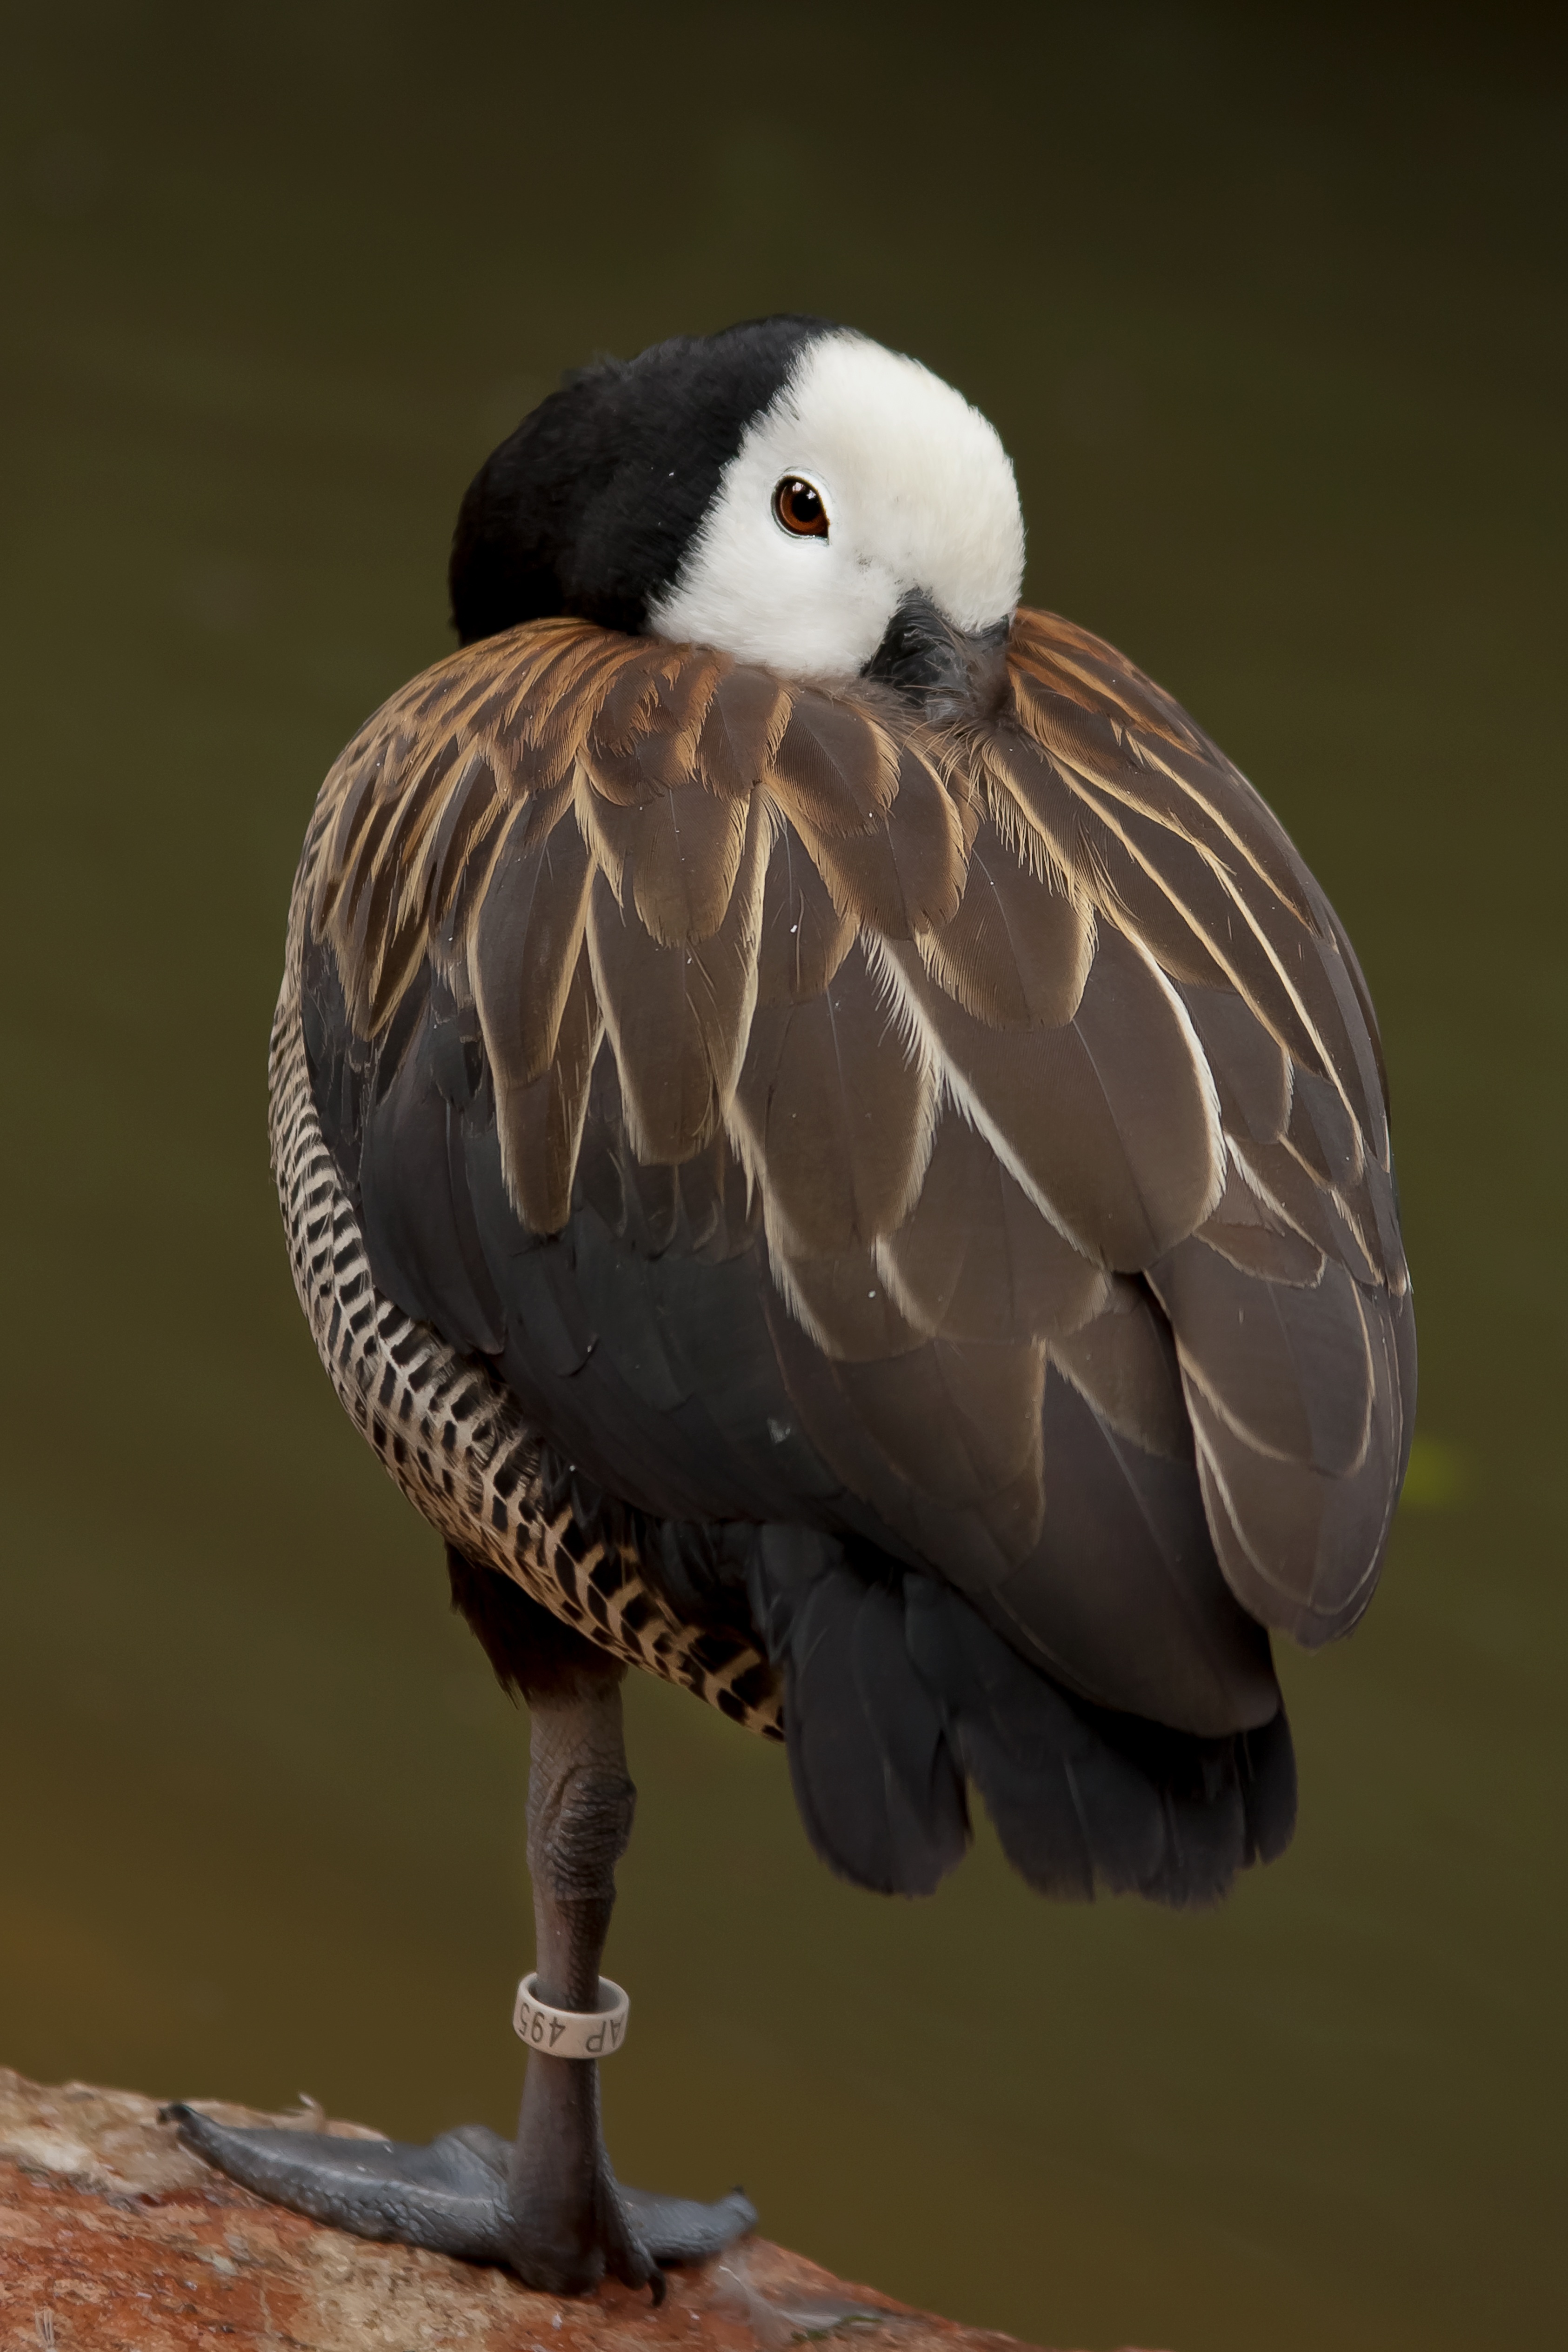
sea, water, nature, bird, wing, seabird, fly, wildlife, leg, spring, beak, brown, close, fauna, close up, birds, animals, vertebrate, pretty, bill, water bird, on one leg